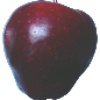
Label: Apple Red Delicious 1